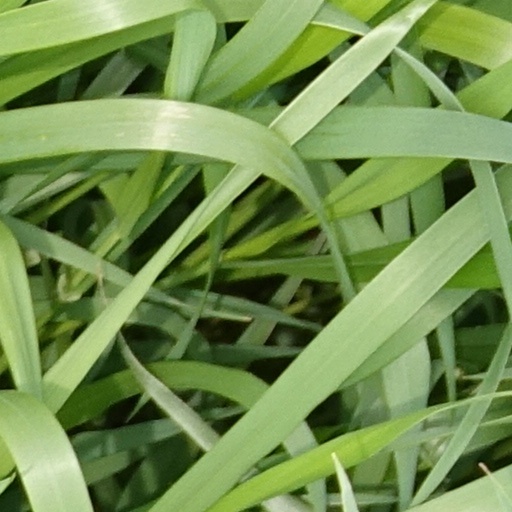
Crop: wheat